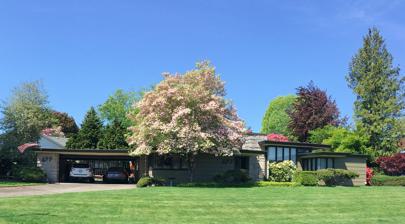
Building: Roy E. and Hildur L. Amundsen House
Country: United States of America
Year built: 1961
Historic house in Oregon, United States United States historic place Roy E. and Hildur L. Amundsen House U.S. National Register of Historic Places The house in 2019 Show map of the United States Show map of Oregon Location 477 NW Overlook Avenue Gresham, Oregon Coordinates 45°30′03″N 122°26′34″W / 45.50091°N 122.44289°W / 45.50091; -122.44289 Area 0.32 acres (0.13 ha) Built 1961 Built by Harold Amundsen, Hans B. Grevstad Architect Harold Amundsen (designer), Burton J. Goodrich and Barney E. Grevstad (consulting architects) Architectural style Modern /Wrightian NRHP reference No. 100004161 Added to NRHP July 15, 2019 The Roy E. and Hildur L. Amundsen House is a historic house in Gresham , Oregon , United States . Built in 1961 in a mid-century neighborhood, it is a highly intact example of a home designed in the style of Frank Lloyd Wright . An almost complete expression of Wright's principles for Usonian homes, it was designed by Harold Amundsen, the son of the original owners, while he was an architecture student at the University of Oregon , and hand-built by him and his grandfather Hans B. Grevstad. Consulting architects included Barney E. Grevstad, Harold's uncle who was a successful Seattle architect with numerous works in the Modern style, and Burton J. Goodrich, one of Wright's former Taliesin apprentices. The house was entered on the National Register of Historic Places in 2019. See also National Register of Historic Places listings in Multnomah County, Oregon References